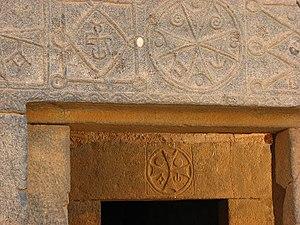
Qasr ibn Wardan est un complexe militaire du VIᵉ siècle du désert syrien, situé approximativement à 60 km au nord-est de Hama, près de la ville de al-Hamraa.